Stourbridge fair

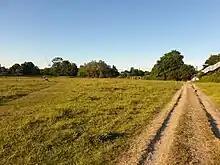
Stourbridge Common

Stourbridge fair was an annual fair held on Stourbridge Common in Cambridge, England. At its peak it was the largest fair in Europe and was the inspiration for Bunyan's "Vanity Fair".